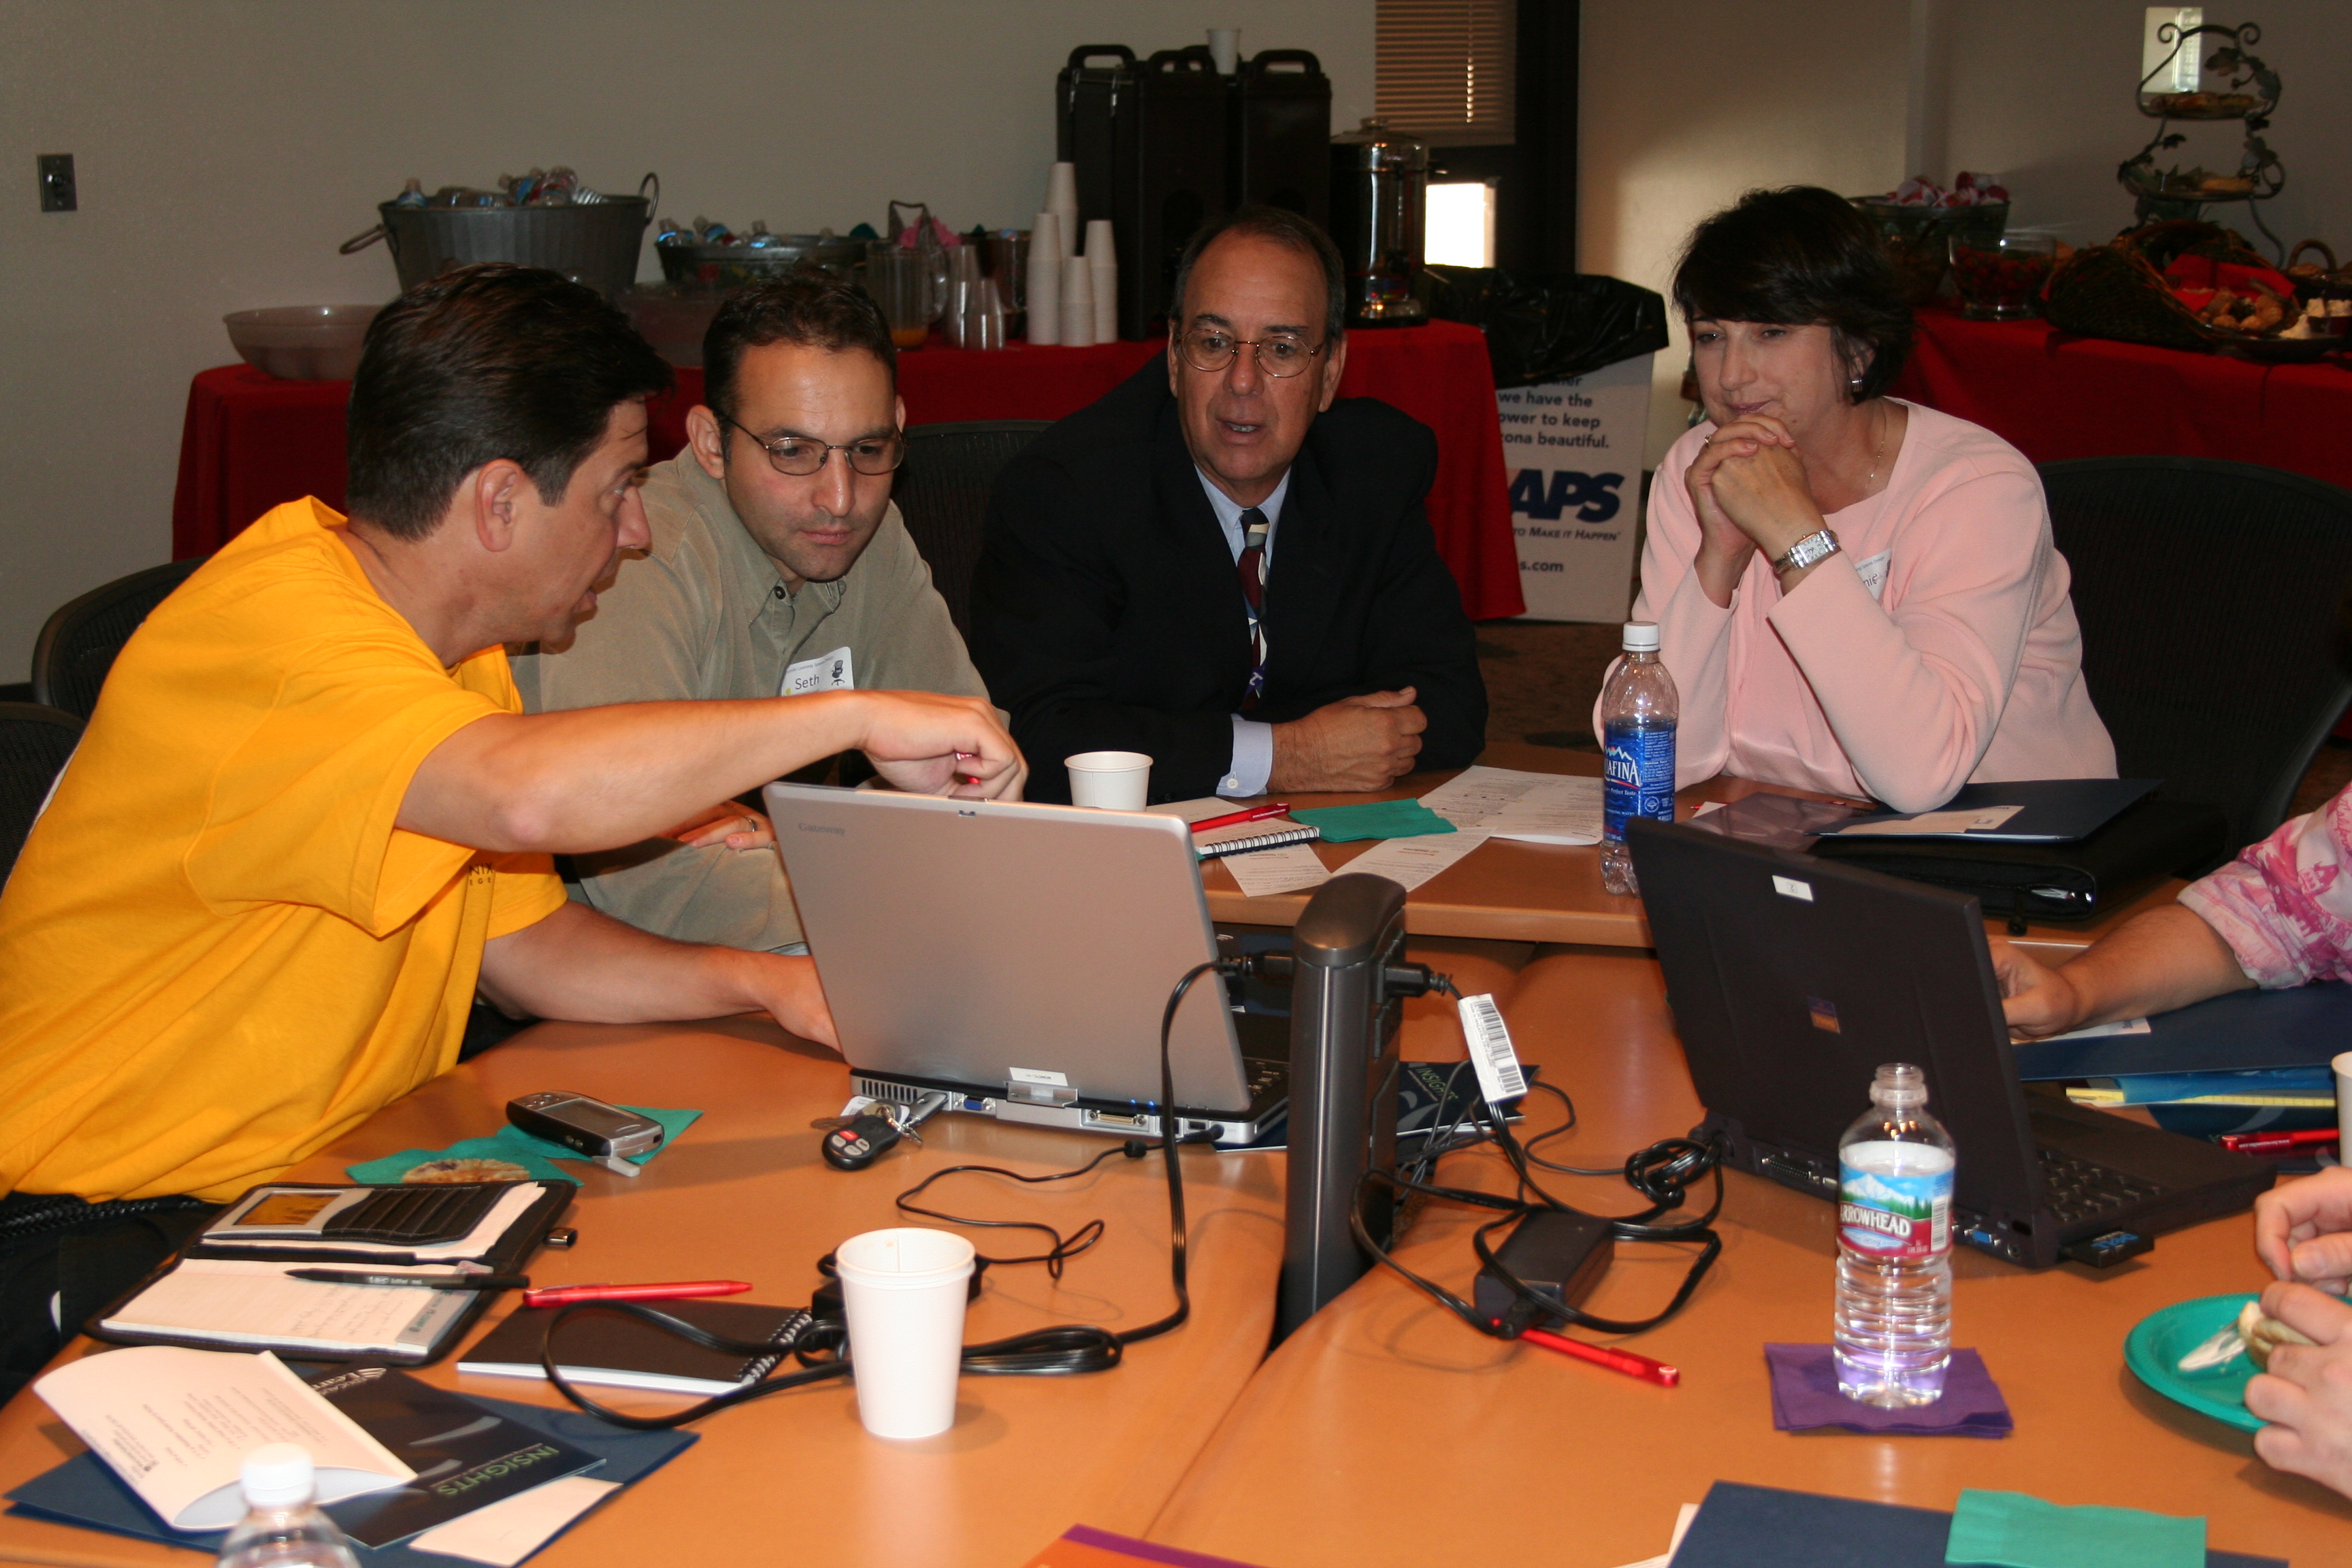
learning, ocotillo, ocospaces905